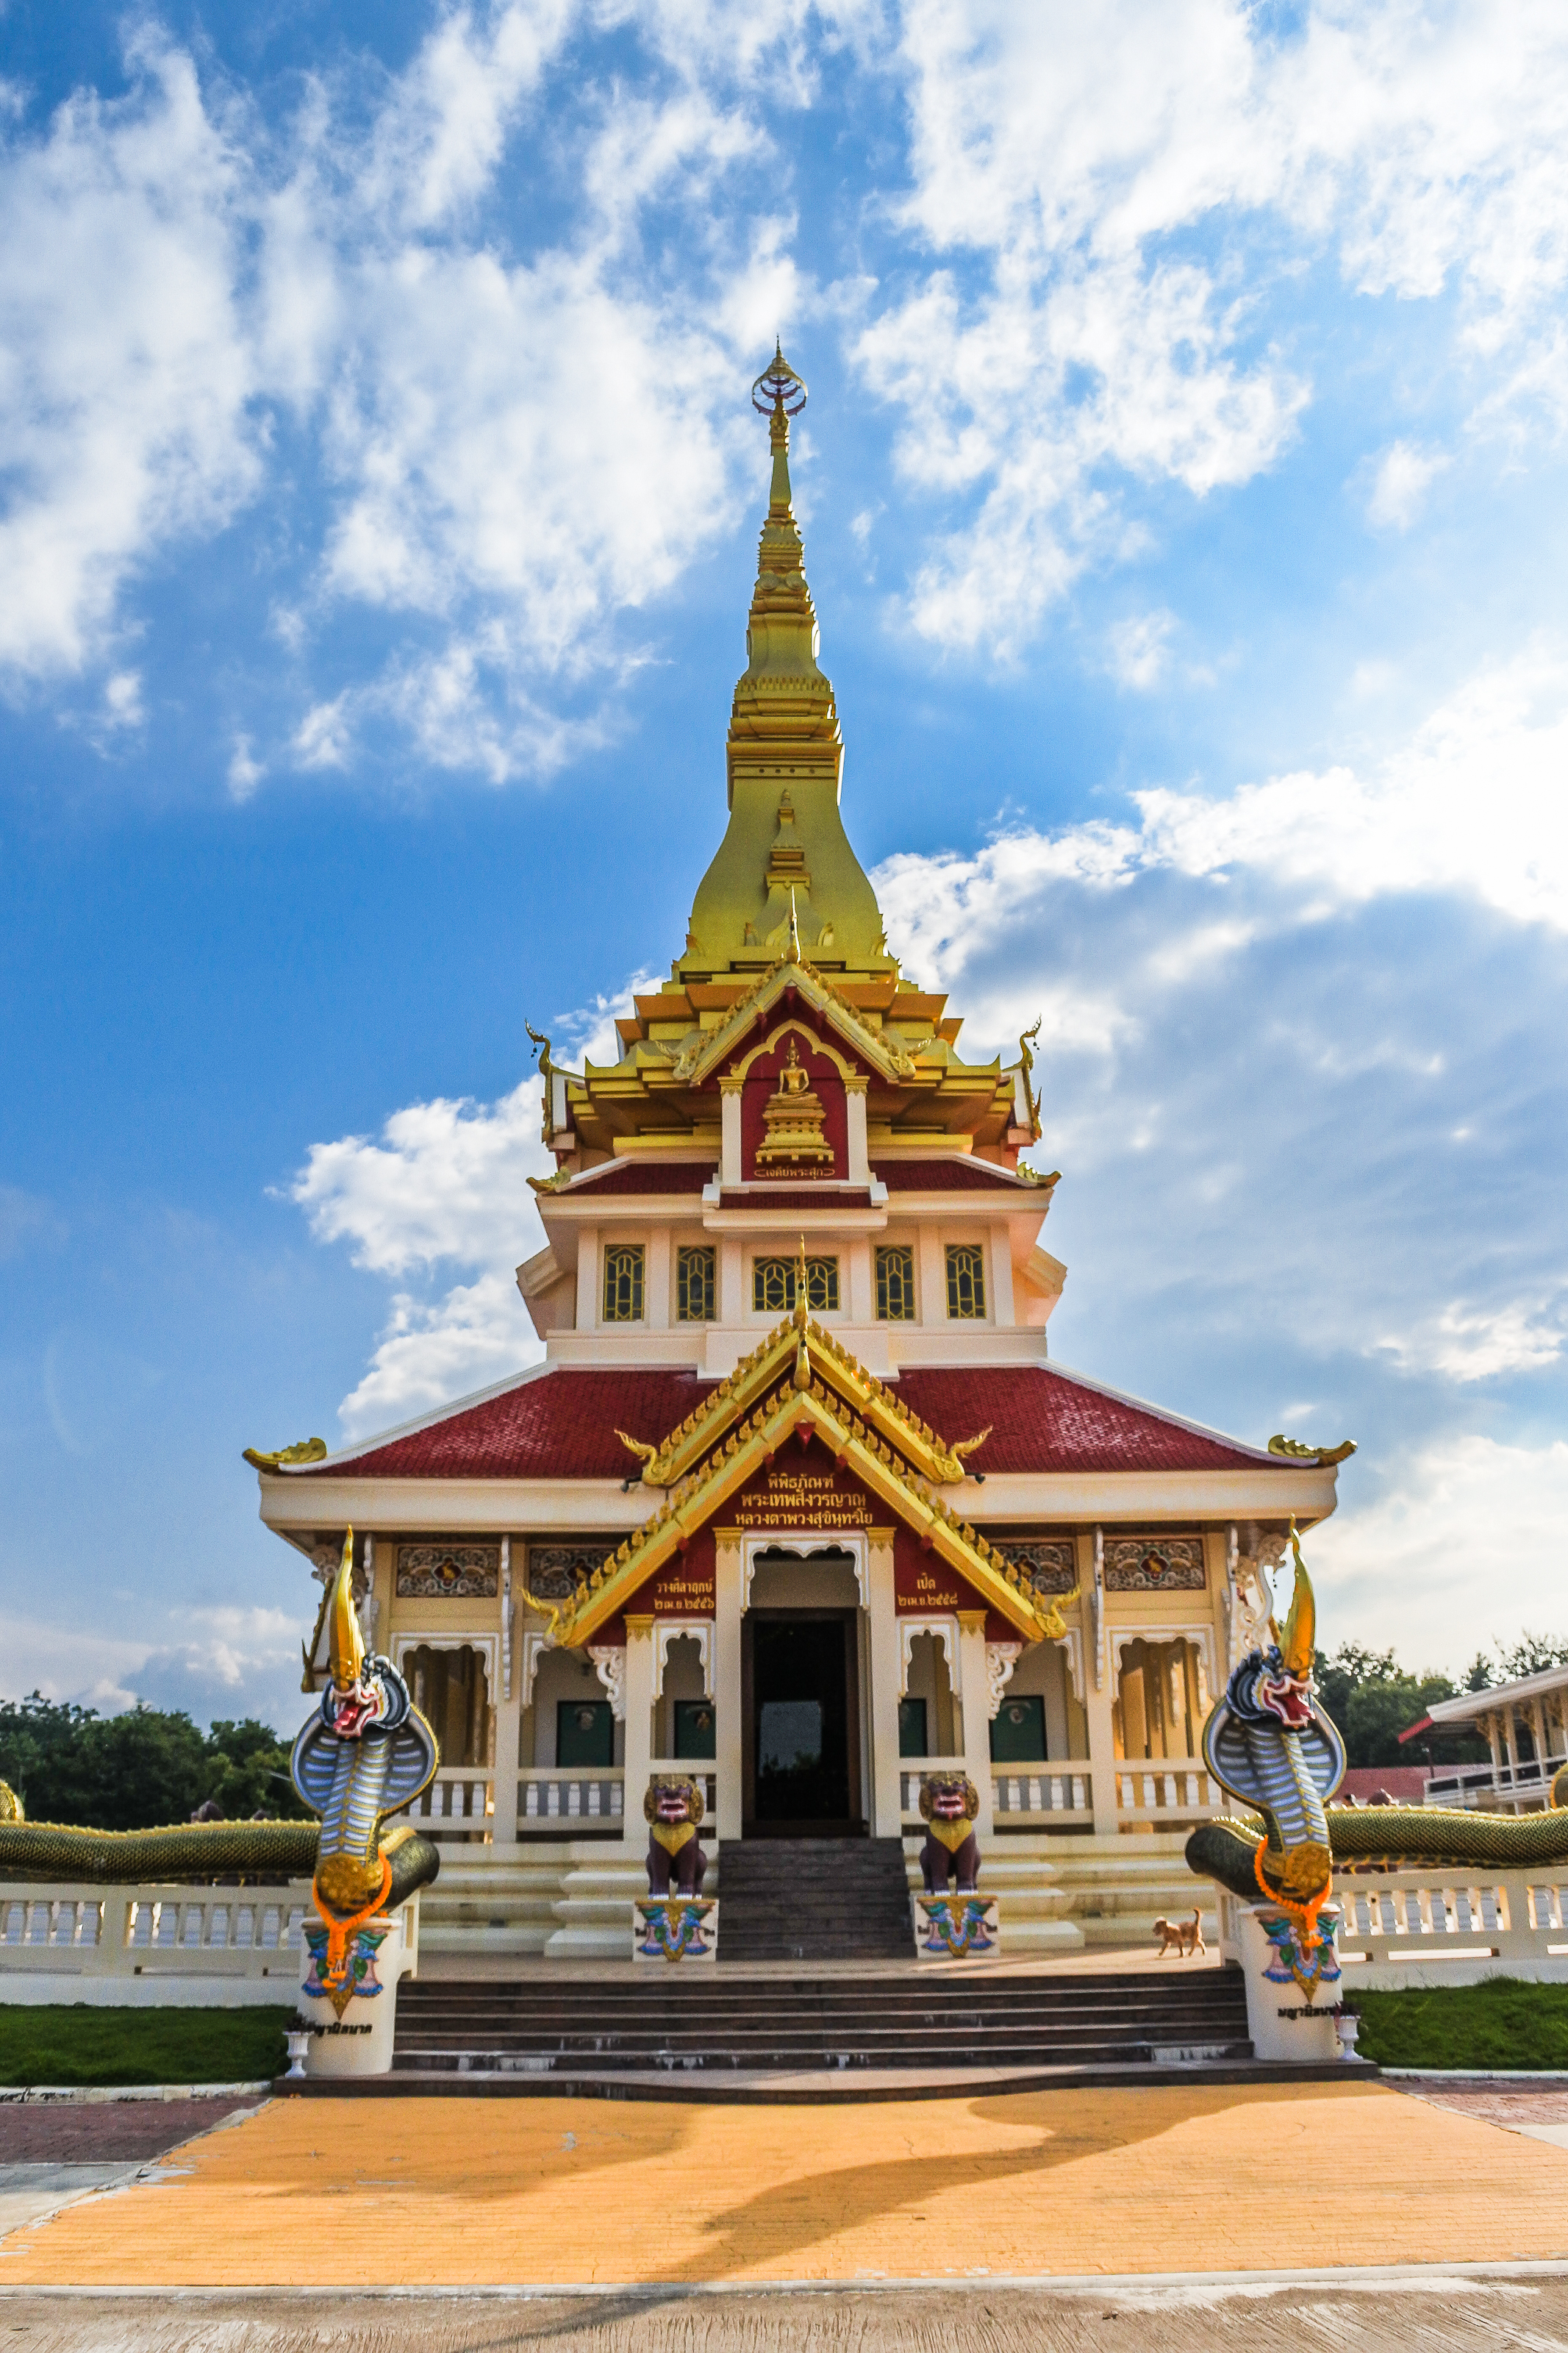
anand, mahathad, relic, chedi, yasothorn, prathat, yasothon, building, mahatat, phra, mahathat, buddha, thailand, landmark, pra, phrathad, thad, old, tat, thai, history, ancient, stupa, phathat, disciple, pratat, maha, phathad, gold, ananda, architecture, anon, art, asia, pha, northeast, wat, buddhism, monk, phrathat, religion, arnon, pagoda, monastery, esan, culture, buddhist, temple, travel, place of worship, sky, shrine, cloud, facade, historic site, chinese architecture, japanese architecture, leisure, palace, tourism, tower, classical architecture